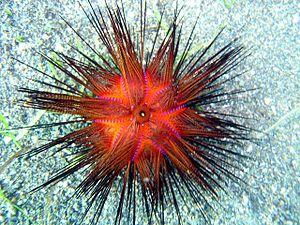
Astropyga est un genre d’oursins réguliers de la famille des Diadematidae.
« Red sea urchin 'almost immortal' », BBC News, ‎ 24 novembre 2003
Les Acroechinoidea forment une infra-classe d'oursins au sein de la sous-classe des oursins.